Ramsay Muir

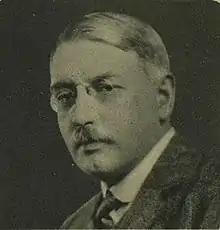
Portrait of Muir

John Ramsay Bryce Muir (30 September 1872 – 4 May 1941) was a British historian, Liberal Party politician and thinker who made a significant contribution to the development of liberal political philosophy in the 1920s and 1930s through his work on domestic industrial policy and his promotion of the international policy of interdependency.